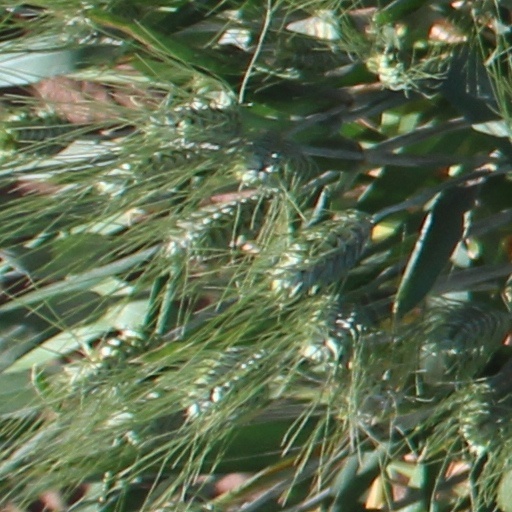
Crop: wheat